Bayog

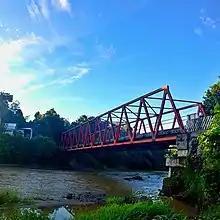
Bailey Bridge, a 55-meter modular bridge which crosses the Sibuguey River

The total road network of the municipality is , of which are concrete, are gravel and are dirt roads.